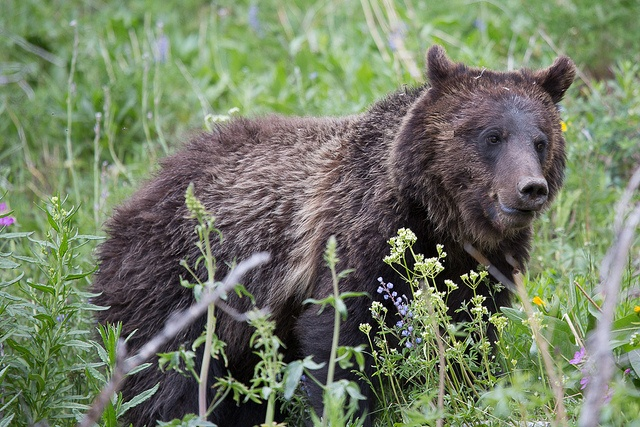
The big bear is standing in the tall grassy field.
Black bear outside in a field of various plants.
a big black bear hiding in the brush
Large dark bear standing on four legs in tall grass.
An alert bear looking up over tall meadow plants.